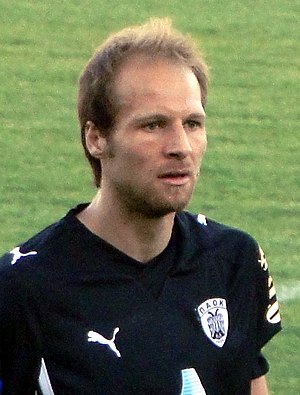
Zlatan Muslimović
Zlatan Muslimović er en fodboldspiller fra Bosnien-Hercegovina. Han har statsborgerskab i både Sverige og Bosnien-Hercegovina. Som 12-årig flygtede han i 1993 til Sverige sammen med sine forældre på grund af krigen i Bosnien-Hercegovina. Siden 2001 har han repræsenteret fædrelandet for forskellige landshold.